Grand Duchess Tatiana Nikolaevna of Russia

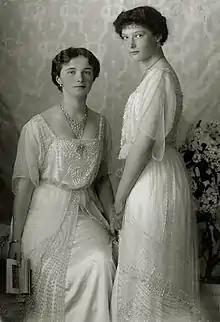
Grand Duchess Olga Nikolaevna of Russia and Grand Duchess Tatiana Nikolaevna of Russia in 1913

Despite her high status, Tatiana did not use her Imperial title and her friends, family, and servants called her by her first name and patronym, Tatiana Nikolaevna. The only nicknames that can be found for her using primary sources are 'Tanechka' in a postcard from her cousin Princess Irina Alexandrovna, and 'Tan'ka' in some notes from her sister, Anastasia Nikolaevna. According to one story, Tatiana kicked her lady-in-waiting Baroness Sophie Buxhoeveden for addressing her as "Your Imperial Highness" during a committee meeting, and she hissed, "Are you crazy to speak to me like that?" When she was 14, Tatiana called Chebotareva at her home on the telephone, and she spoke first to Chebotareva's 16-year-old son. Unaware of her identity, Gregory asked her to identify herself. She replied, "Tatiana Nikolaevna". He could not believe that he was speaking to a grand duchess, and he repeated his question. Again, Tatiana did not claim the imperial title of Grand Duchess and replied that she was "Sister Romanova the Second".